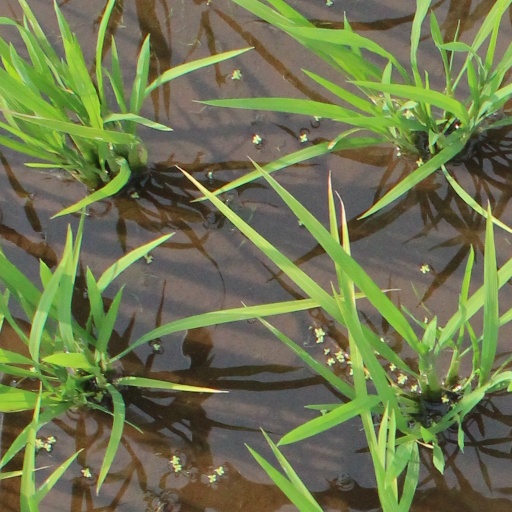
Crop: rice